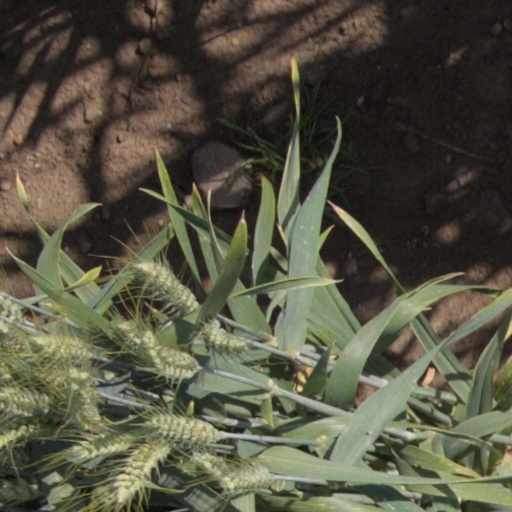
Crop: wheat